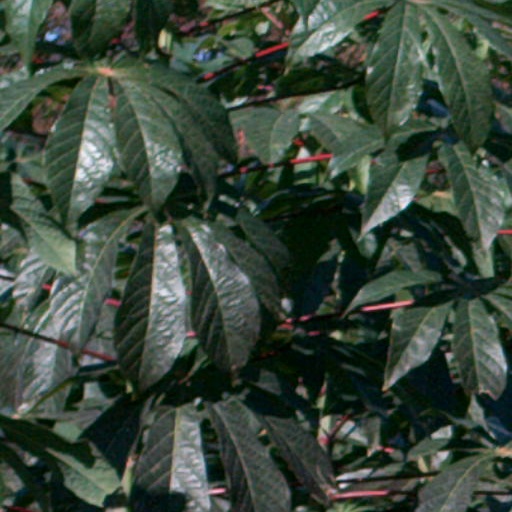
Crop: cassava